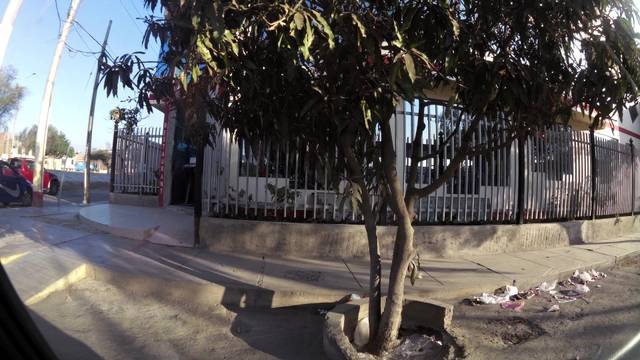
Region: Peru
Coordinates: -6.78, -79.835